Scribe

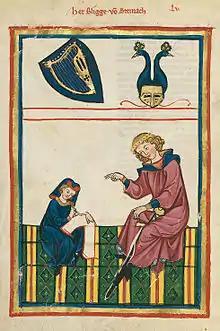
From the Codex Manesse (c. 1304)

Scribes of ancient Israel were a literate minority in an oral based-culture. Some of them belonged to the priestly class, other scribes were the record-keepers and letter-writers in the royal palaces and administrative centers, affiliated with the ancient equivalent of professional guilds.